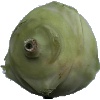
Label: kohlrabi